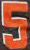
Number: 5